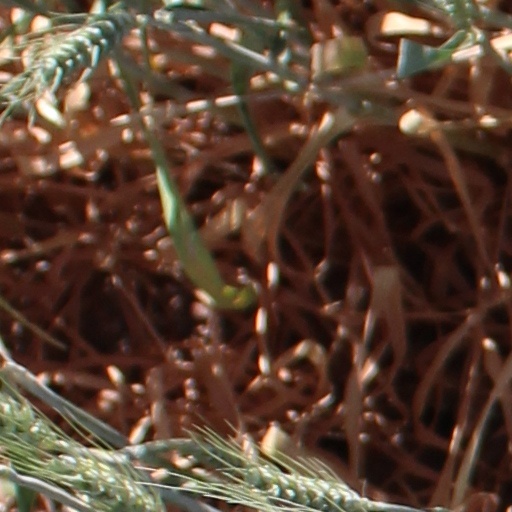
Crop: wheat